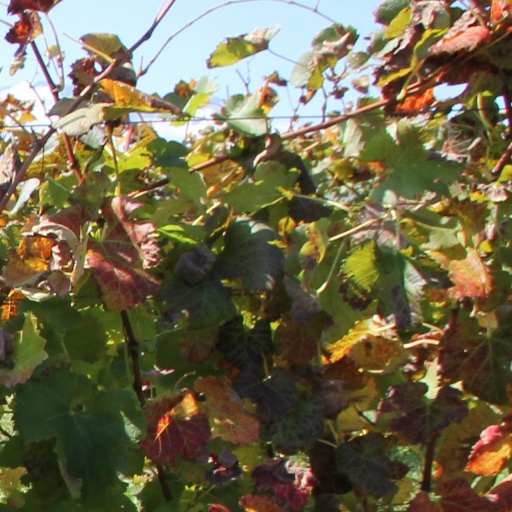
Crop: grape